Axis powers

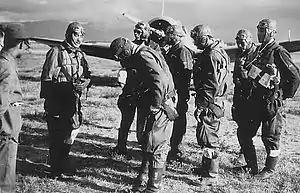
Manchurian pilots of the Manchukuo Air Force

With the exception of Germany and Italy, Romania was the only country where a Fascist movement came to power without foreign assistance. When war erupted in Europe, the economy of the Kingdom of Romania was already subordinated to the interests of Nazi Germany through a treaty signed in the spring of 1939. Nevertheless, the country had not totally abandoned pro-British sympathies. Romania had also been allied to the Poles for most of the interwar era. Following the invasion of Poland by Germany and the Soviet Union, and the German conquest of France and the Low Countries, Romania found itself increasingly isolated; meanwhile, pro-German and pro-Fascist elements began to grow.